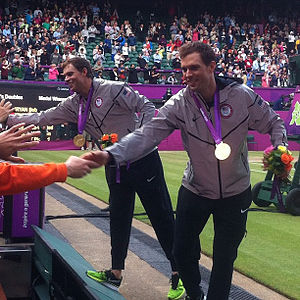
Wimbledon-mesterskabet i herredouble / Vindere og finalister
Bob og Mike Bryan vandt i 2006, 2011 og 2013, og de blev det første brødrepar, der vandt titlen siden Laurence og Reginald Doherty gjorde det i 1905.
Wimbledon-mesterskabet i herredouble er en tennisturnering, som er blevet afviklet som en del af Wimbledon-mesterskaberne siden 1884. Turneringen spilles udendørs på græsbaner i All England Lawn Tennis and Croquet Club i London-forstaden Wimbledon i Storbritannien. Wimbledon-mesterskaberne spilles i den sidste uge af juni og den første uge af juli og har siden 1987 kronologisk set været den tredje grand slam-turnering i kalenderåret. Turneringen blev ikke spillet fra 1915 til 1918 på grund af første verdenskrig og i perioden 1940-45 på grund af anden verdenskrig. I 2020 blev mesterskabet aflyst på grund af COVID-19-pandemien.